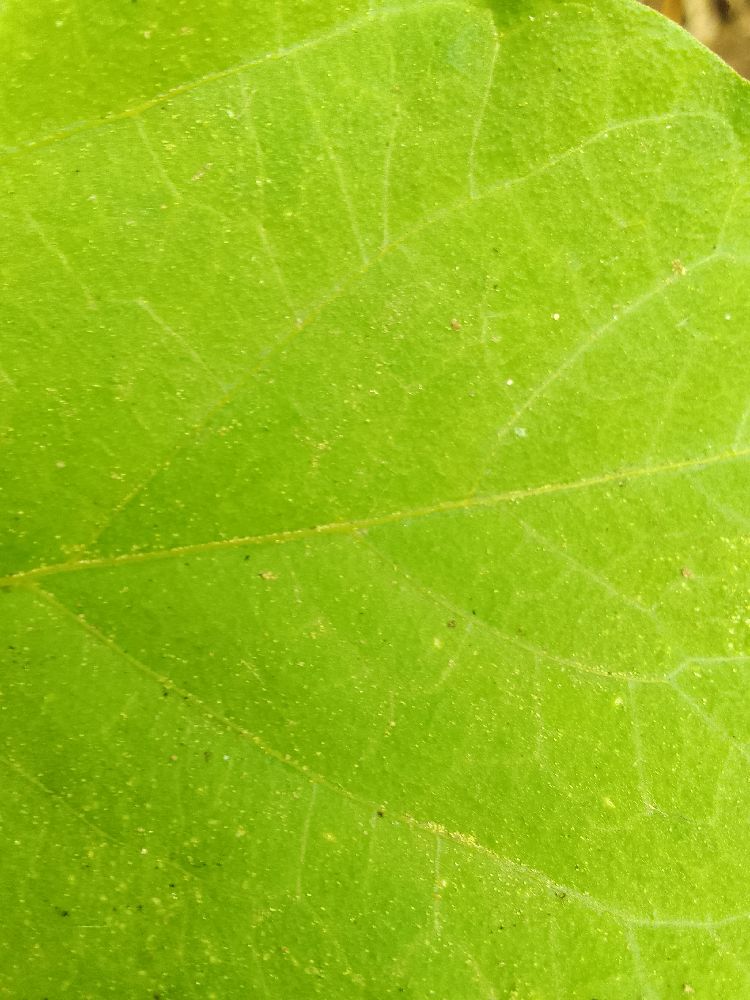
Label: healthy